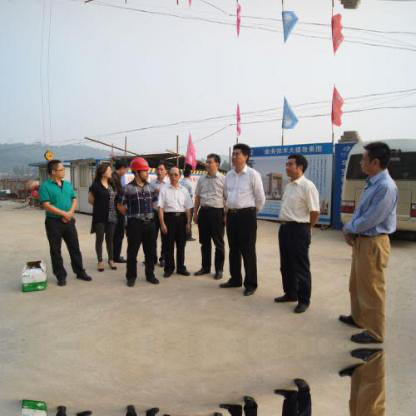
Objects in the image:
label: helmet
label: head
label: head
label: head
label: head
label: head
label: head
label: head
label: head
label: head
label: head